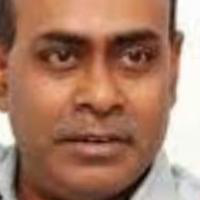
Age group: age 41-55